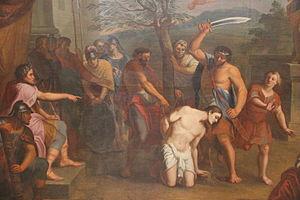
Tableau représentant la décapitation de Saint-Pantaléon à l'intérieur de l'église.
Pantaléon de Nicomédie ou saint Pantaléon, né en 275 à Nicomédie et mort martyr dans la même ville en 303 ou 305, était un médecin anargyre à la cour de l'empereur Maximien. Il figure dans les plus anciens martyrologes. Saint auxiliateur, il est fêté le 27 juillet.